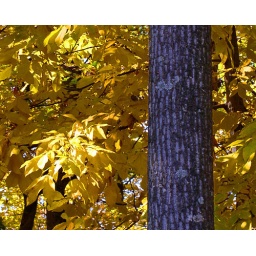
A tree reflects the sky while its leaves catch the sun in Fairfax, VA. No photoshop!